United Hotels Company of America

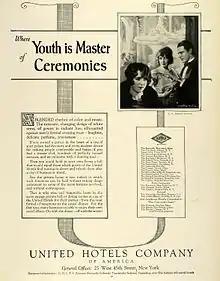
United Hotels Company Ad

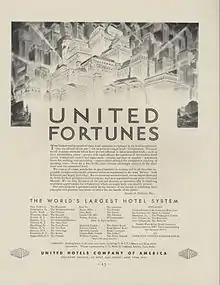
United Hotels Company of America Ad

While in operation, the company operated several upscale and famous hotels in the United States, including: